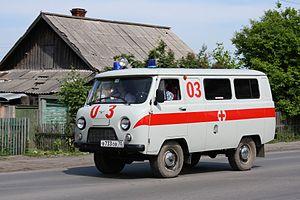
UAZ est une entreprise russe de construction automobile, basée dans la ville d'Oulianovsk, d'où son nom. UAZ est spécialisé dans la fabrication de véhicules tout-terrain, de SUV, d'utilitaires légers et de camionnettes. Il est considéré comme le 3ᵉ membre du Big Three russe, loin derrière AvtoVAZ, et après GAZ.